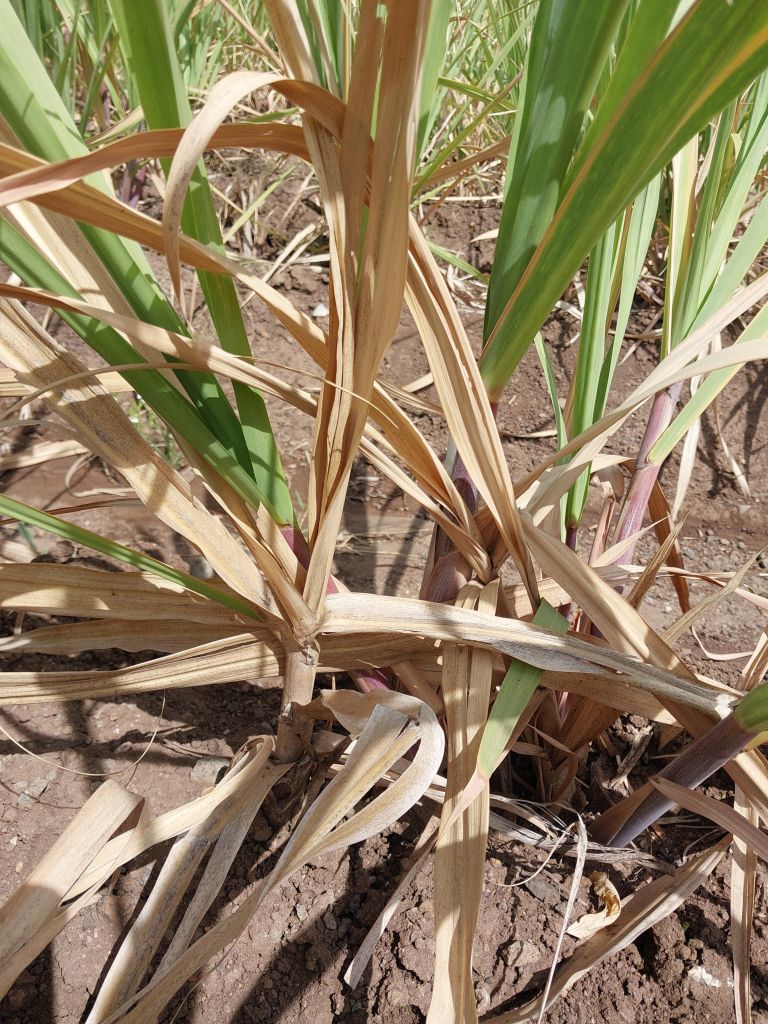
Label: Dried